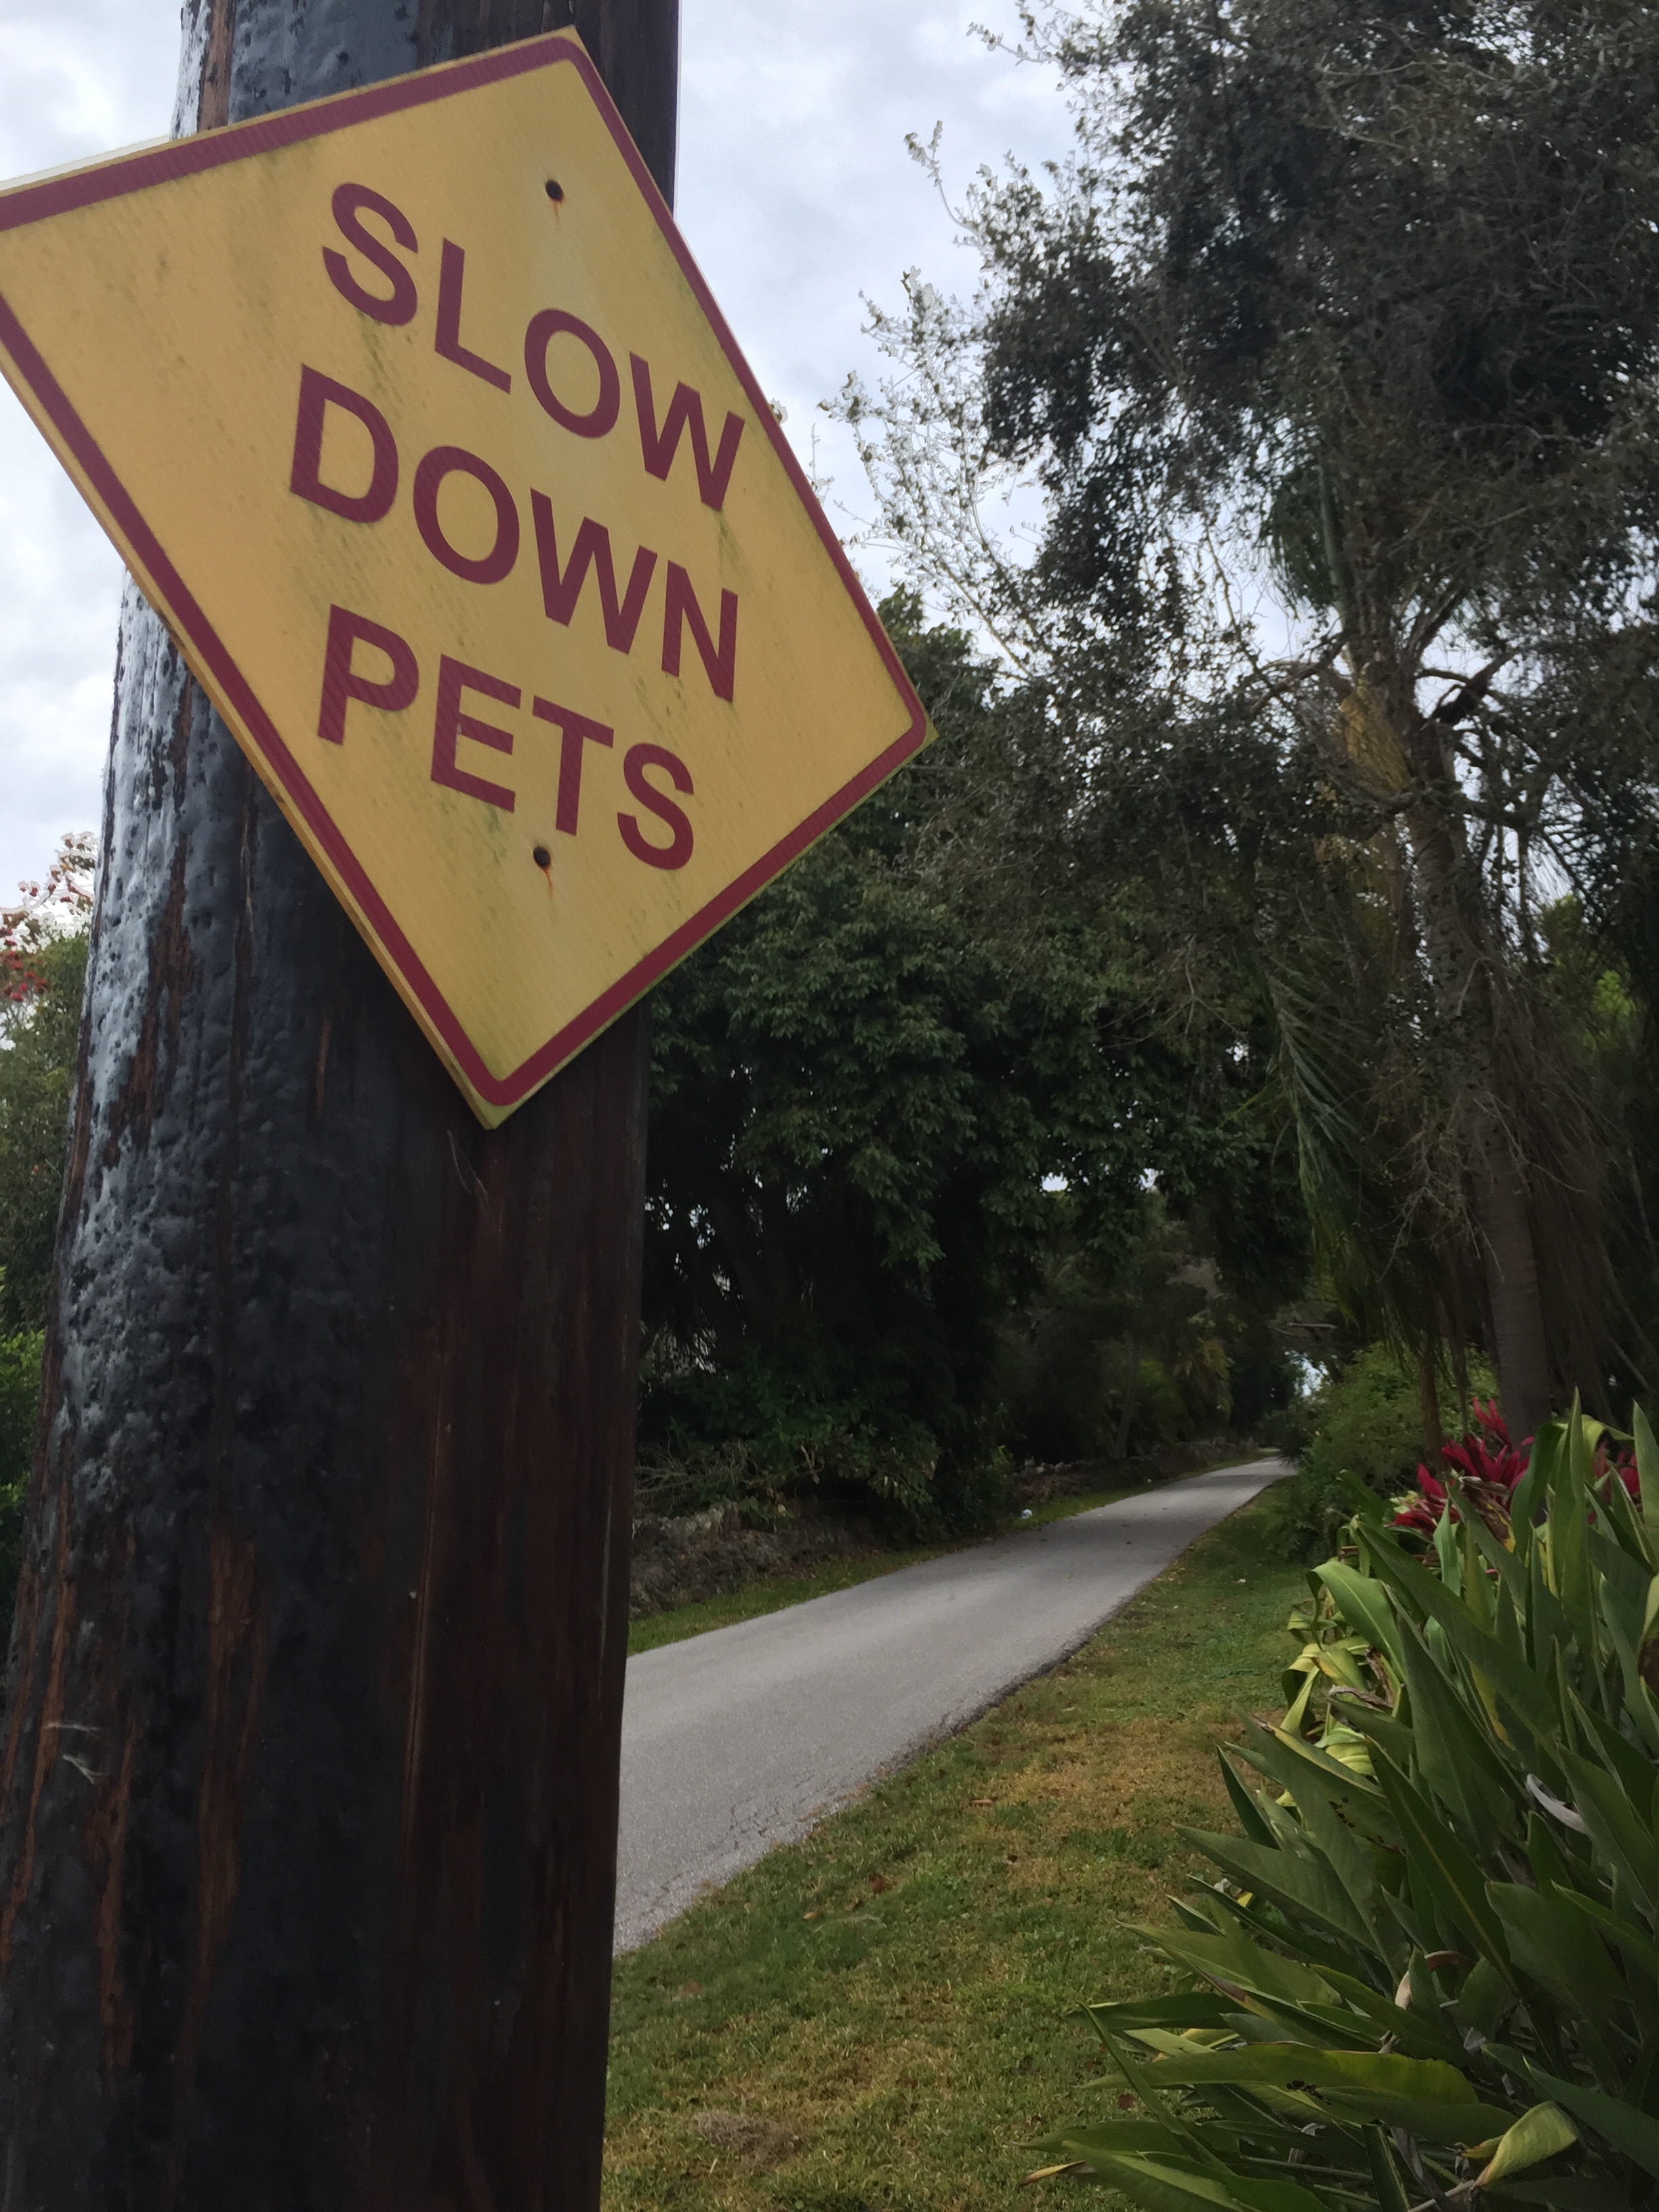
sign, signage, neighbourhood